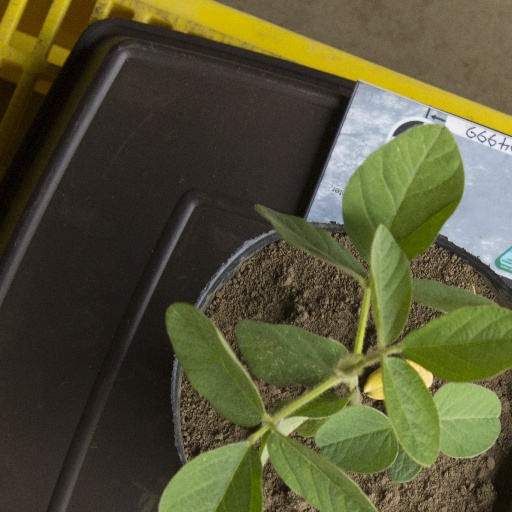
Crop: soybean